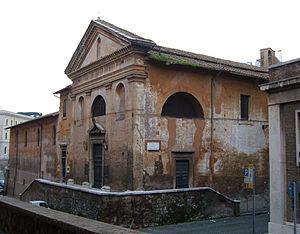
La diaconie cardinalice de San Giovanni Battista Decollato est érigée par le pape Paul VI le 29 avril 1969 et rattachée à l'église San Giovanni Decollato qui se trouve dans le rione Ripa à Rome.